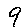
Label: 9